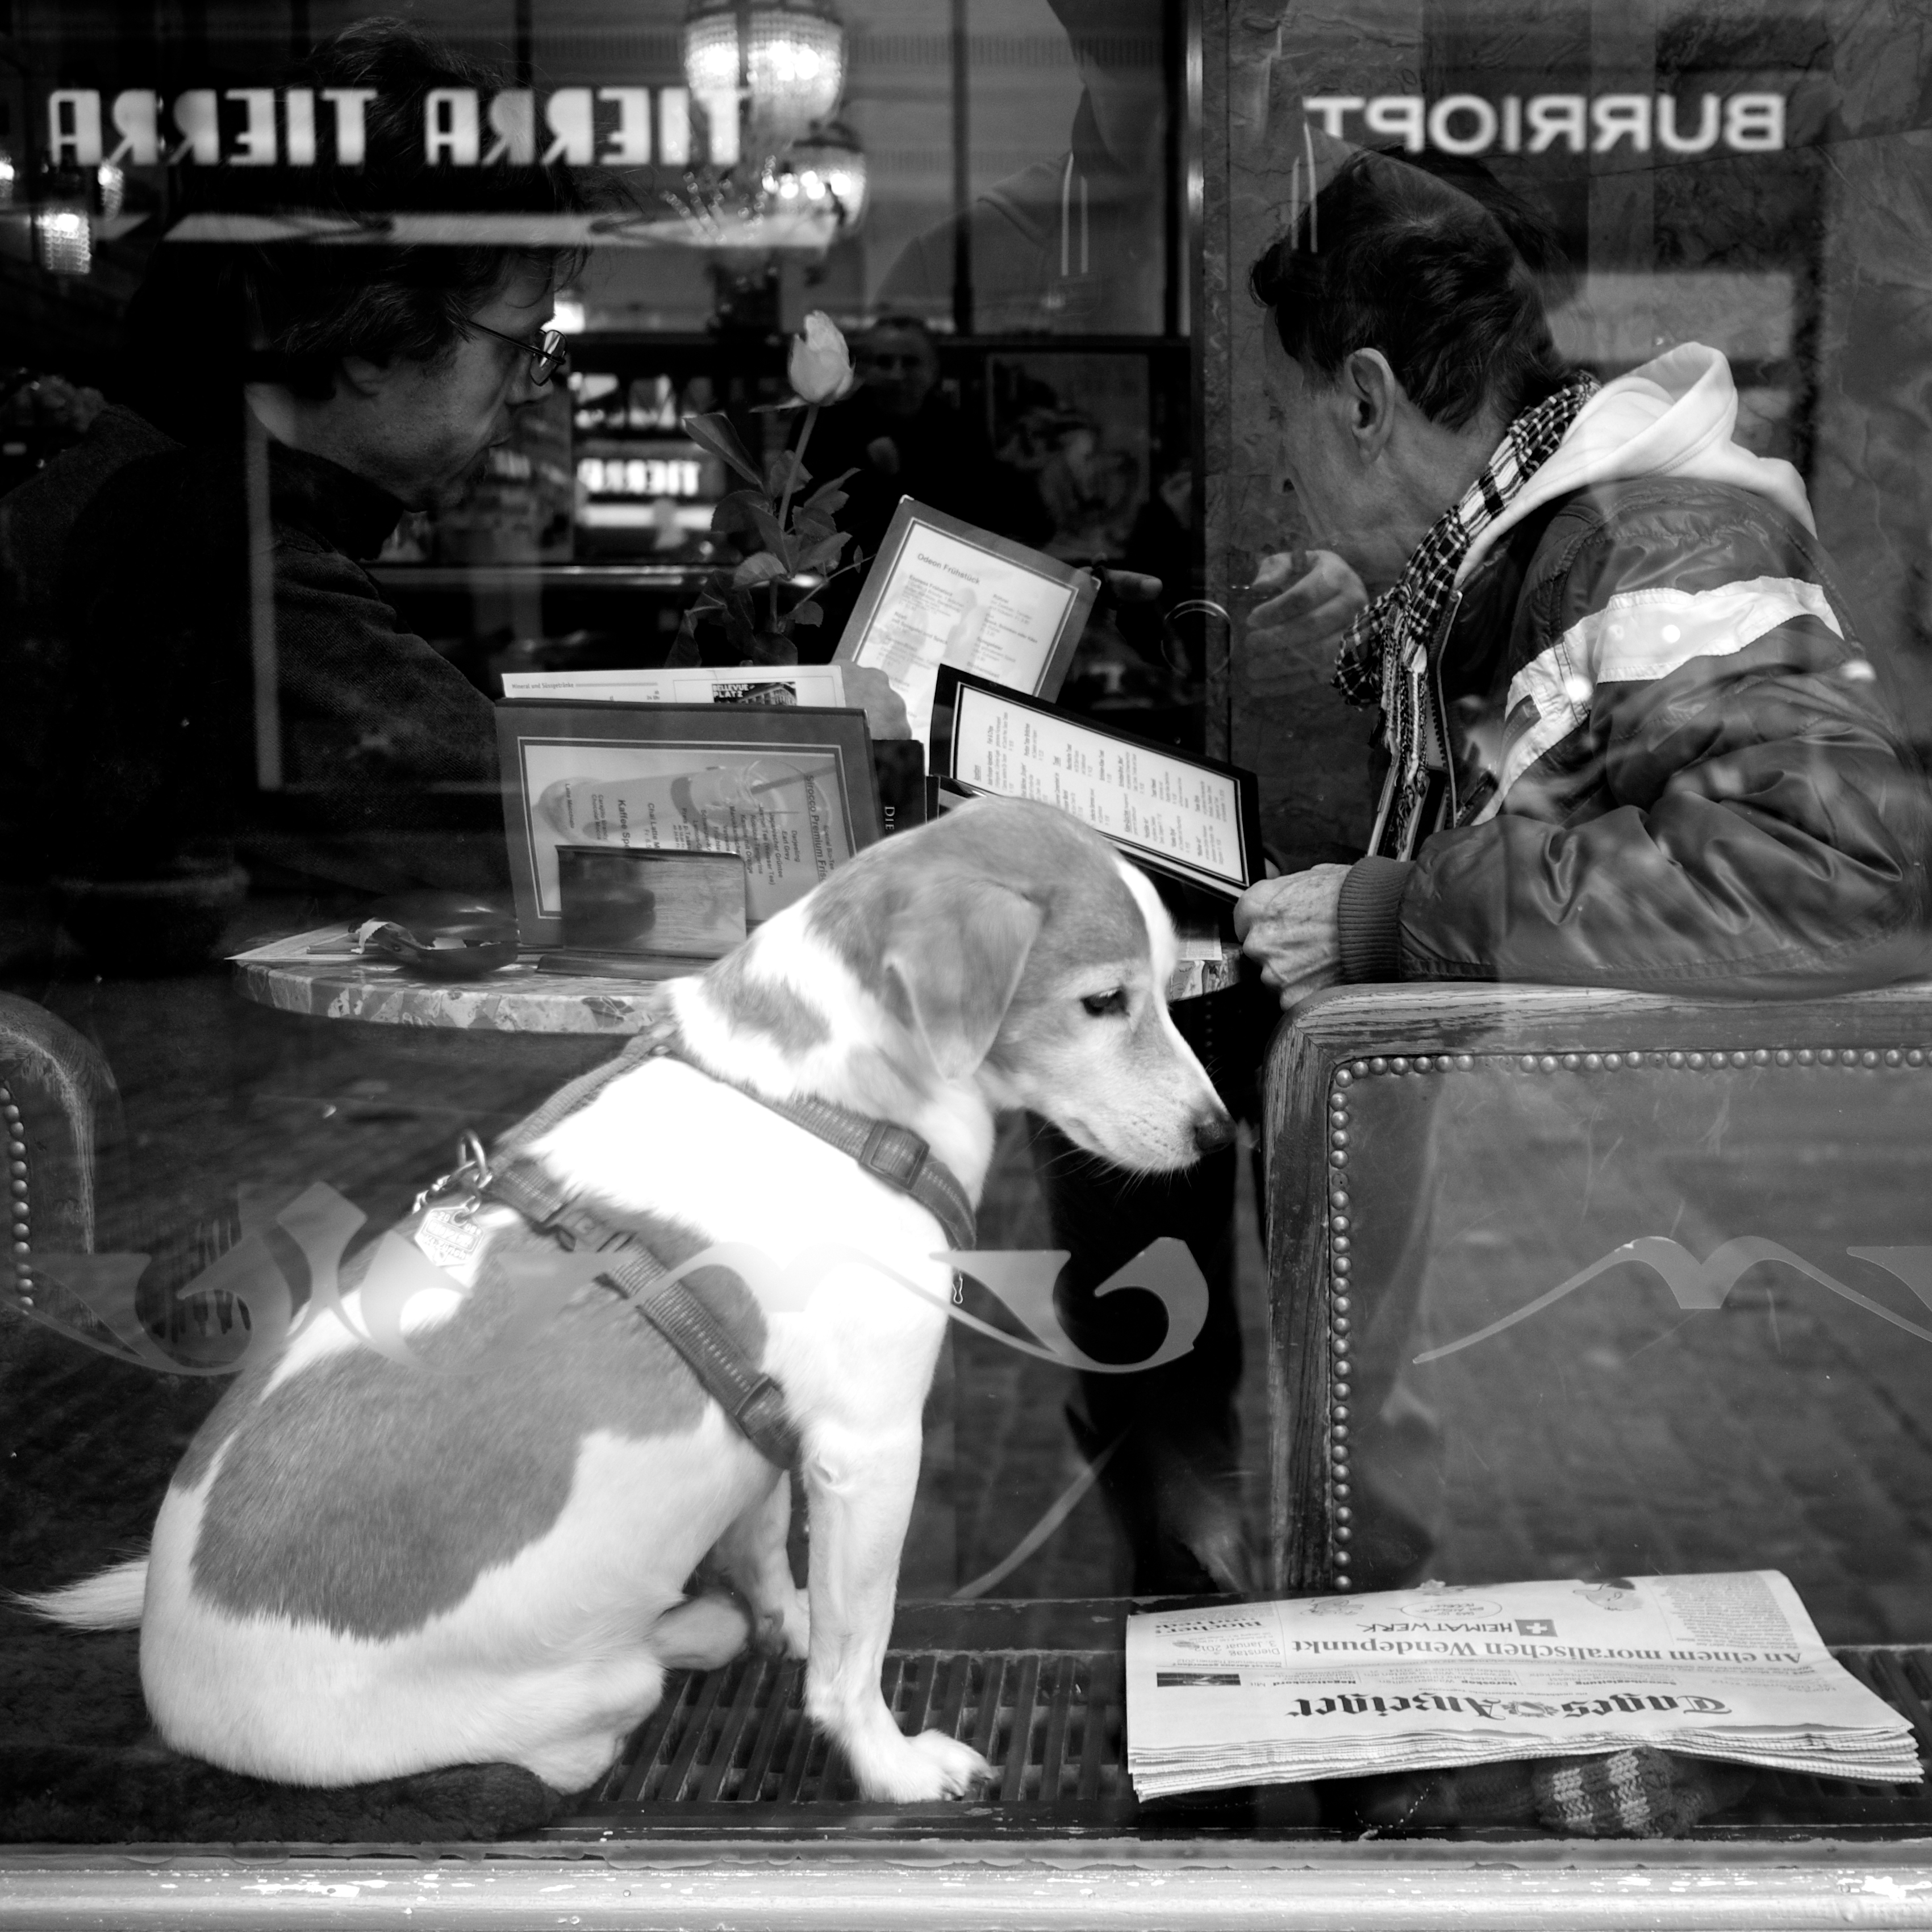
black and white, white, street, photography, dog, ebook, training, mammal, black, monochrome, streetphotography, flickr, thomas, video, olympus, omd, fuji, leica, monochrom, leuthard, hcb, thomasleuthard, animal shelter, monochrome photography, dog like mammal